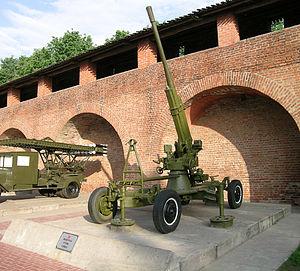
L'armée égyptienne est l'ensemble des forces militaires terrestres de l'Égypte, l'une des quatre branches des Forces armées égyptiennes.